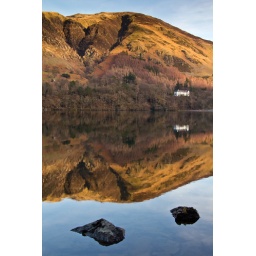
A large white house reflected in Buttermere